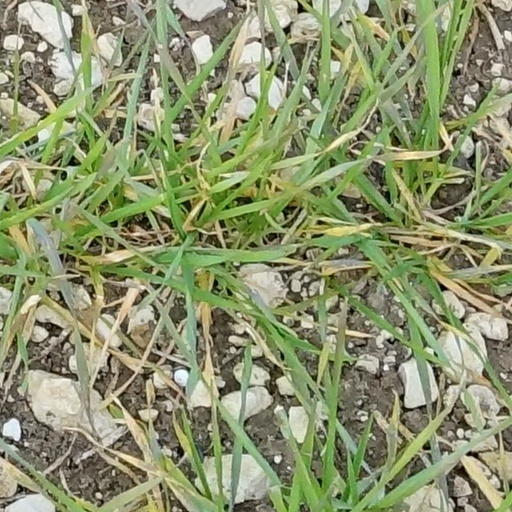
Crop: wheat